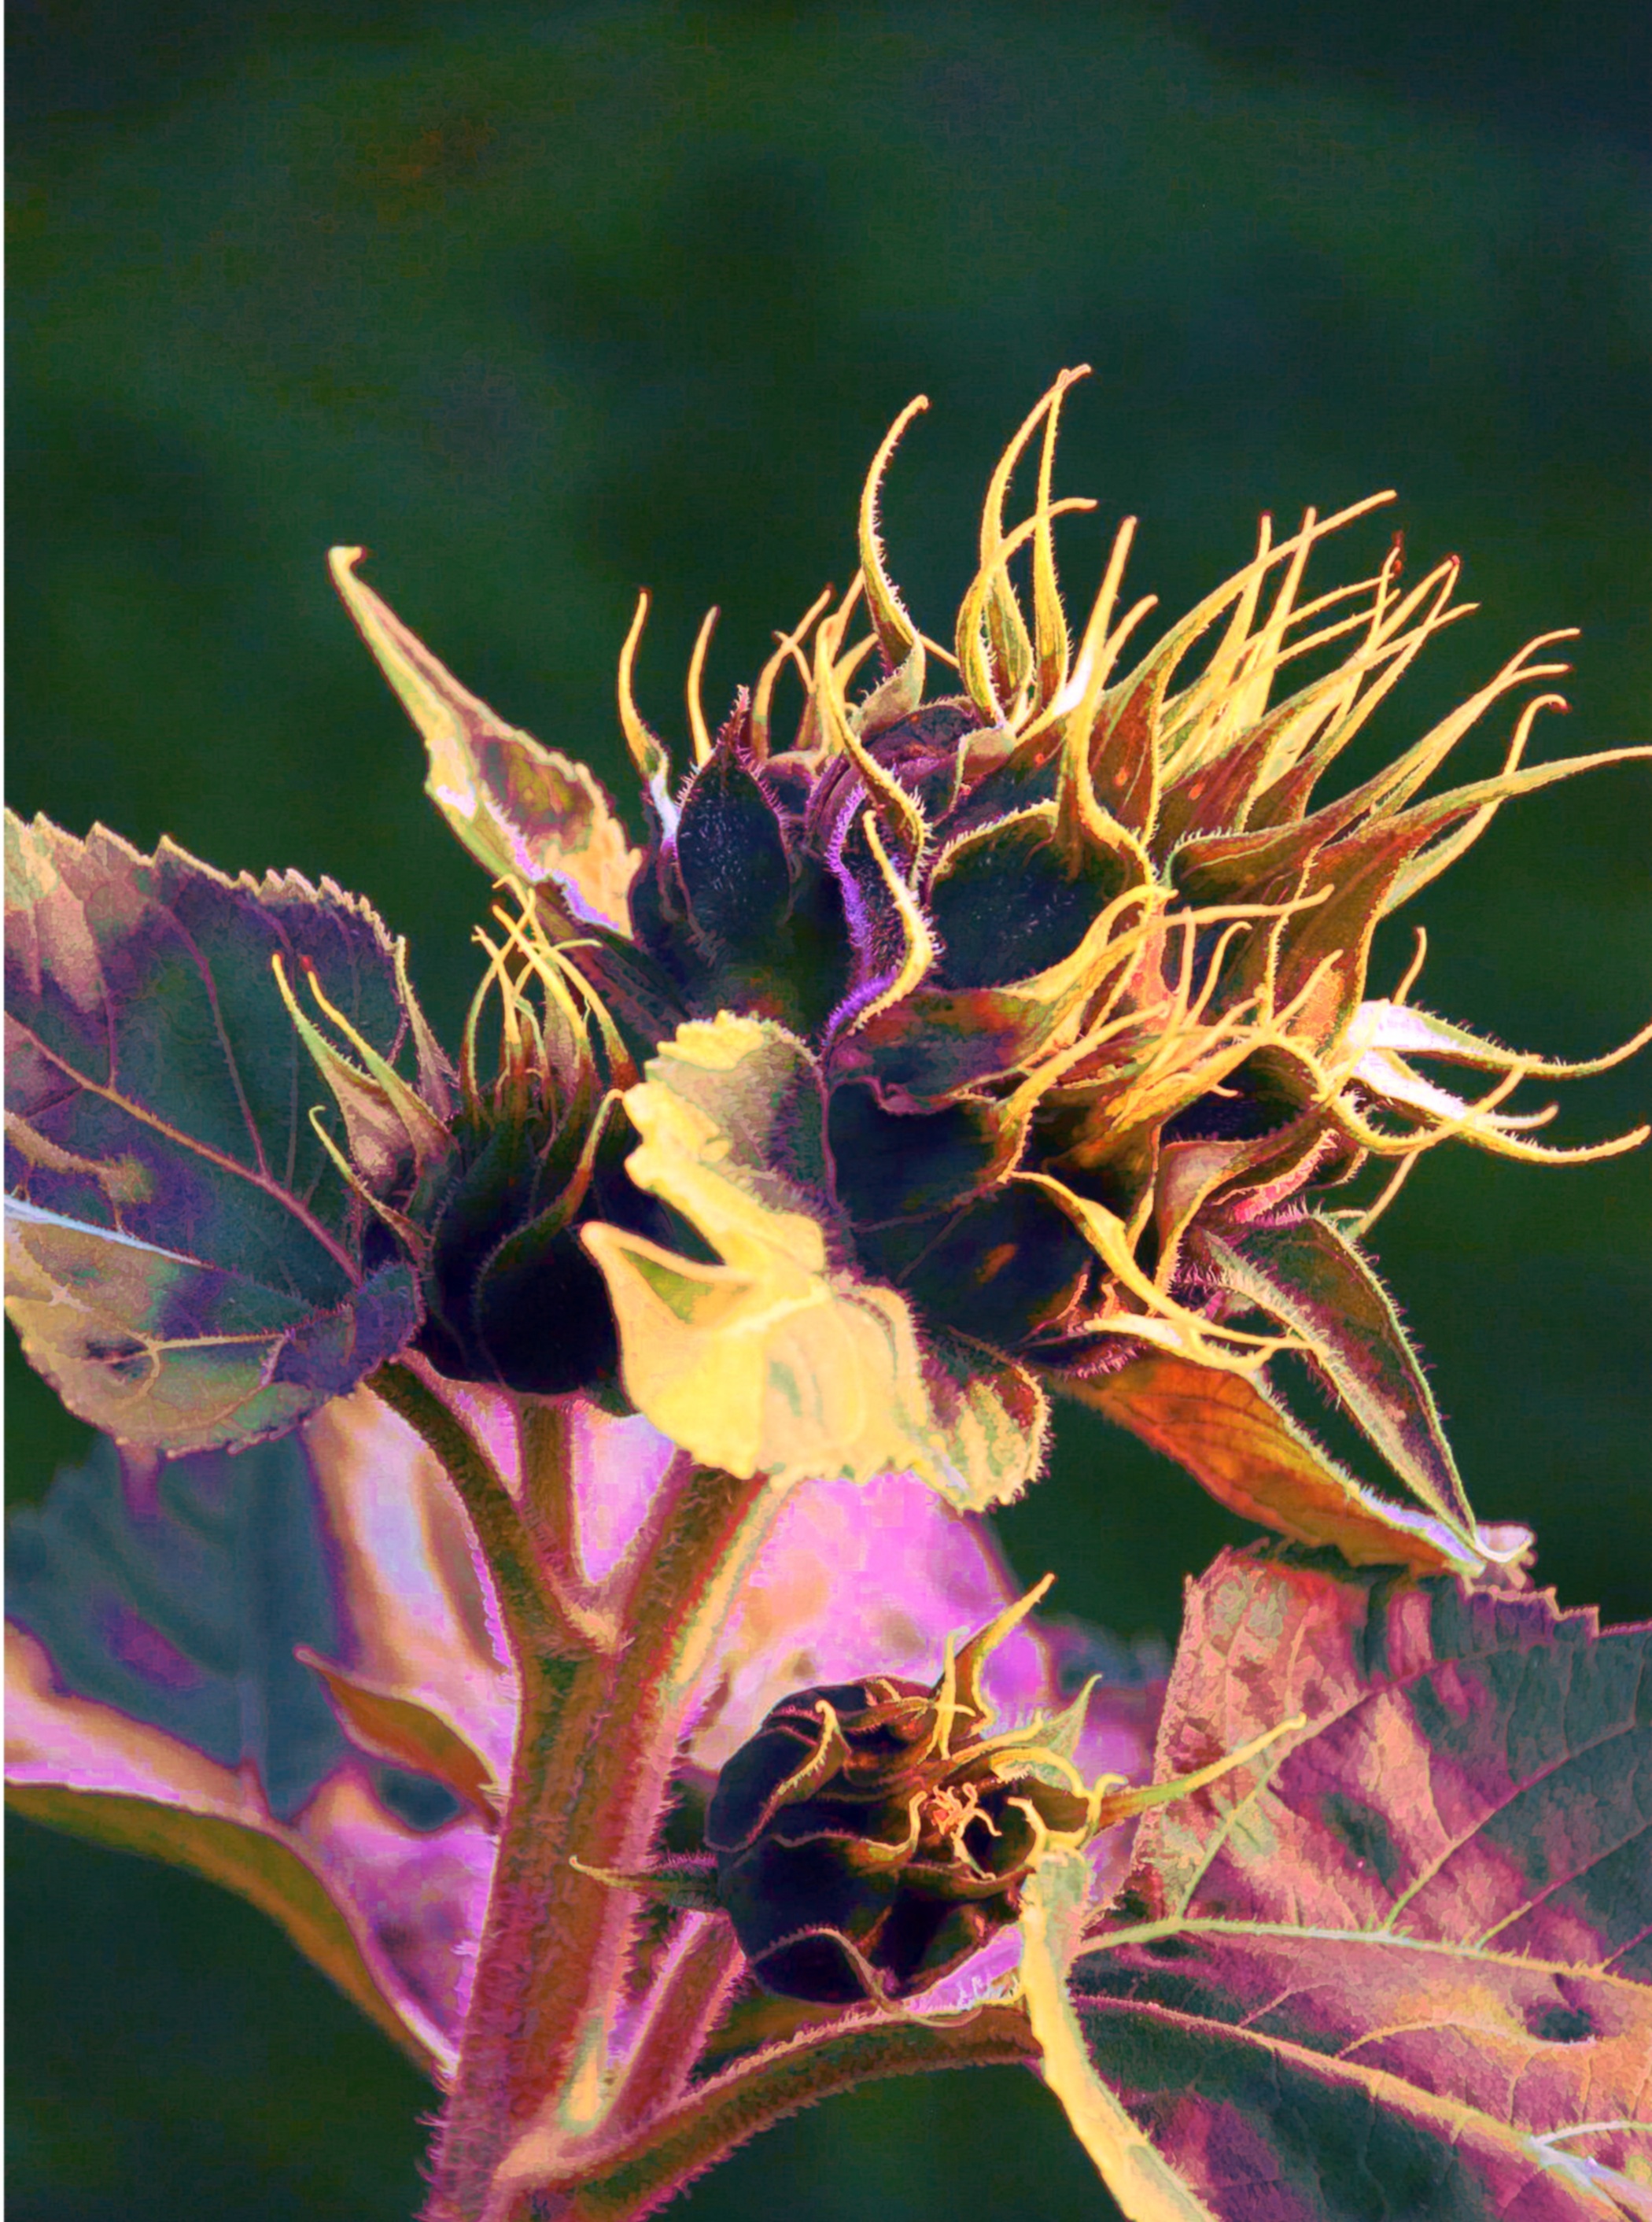
nature, plant, photography, leaf, flower, petal, summer, natural, botany, yellow, flora, sunflower, wildflower, art work, art, vibrant, bud, macro photography, flowering plant, sunflower bud, land plant